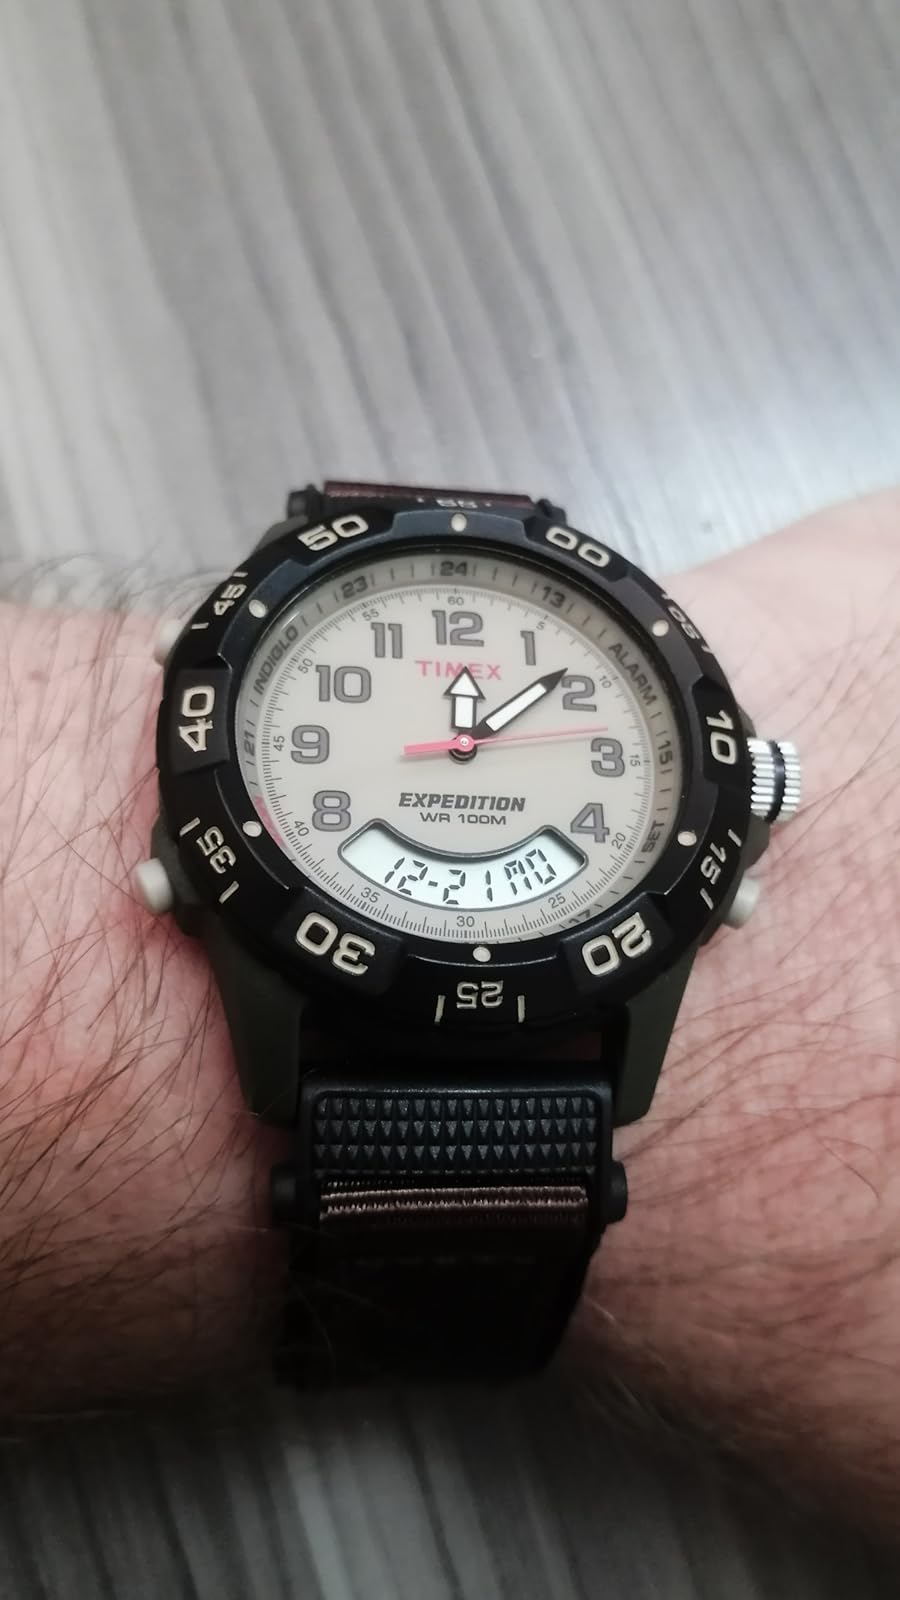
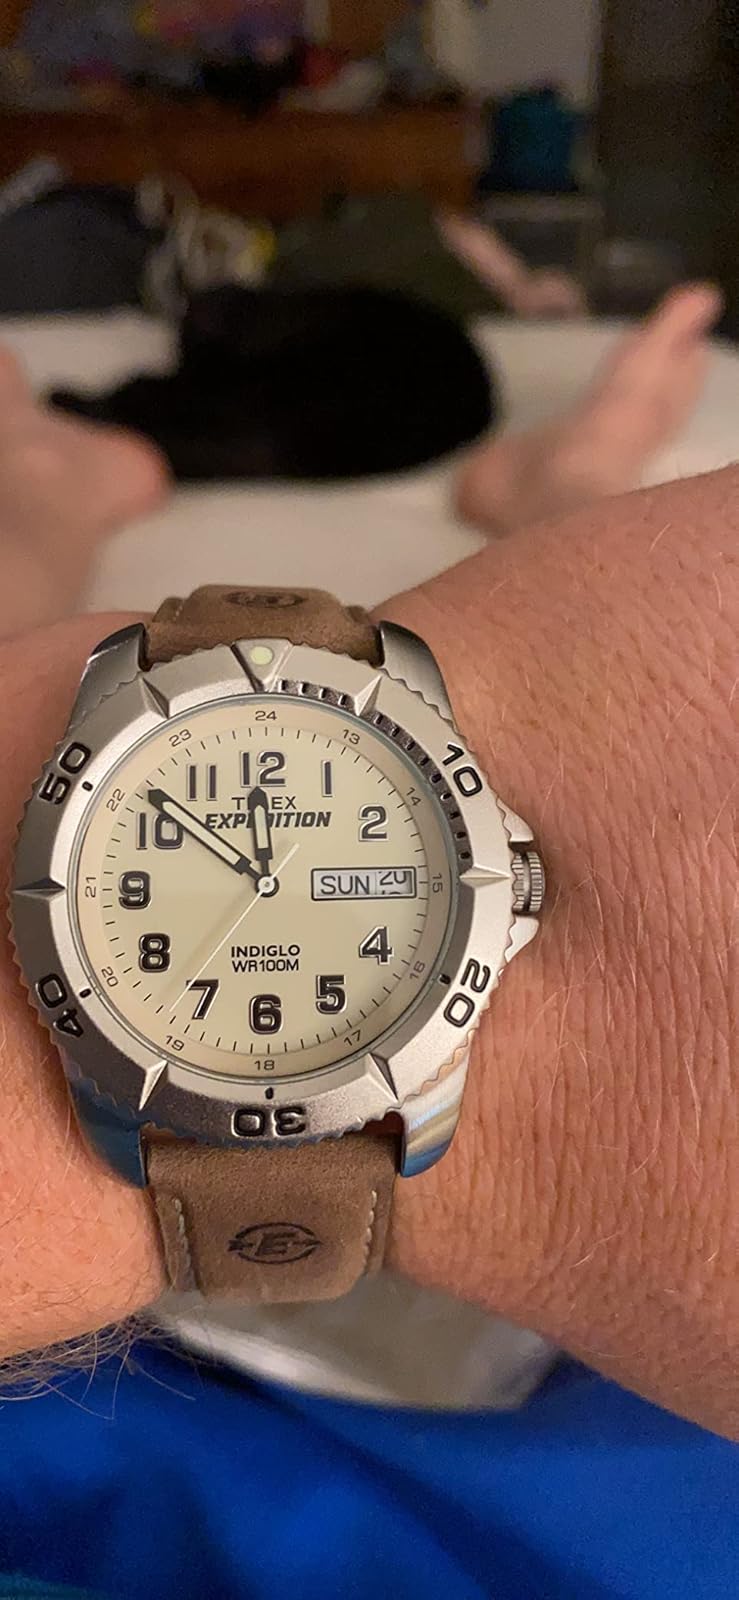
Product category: accessories_watch
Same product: no